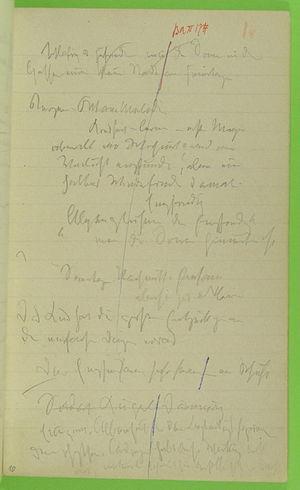
Les œuvres posthumes de Nietzsche comprennent des textes achevés ou non, et non publiés pour des raisons diverses, ainsi que des notes contenues dans ses carnets.